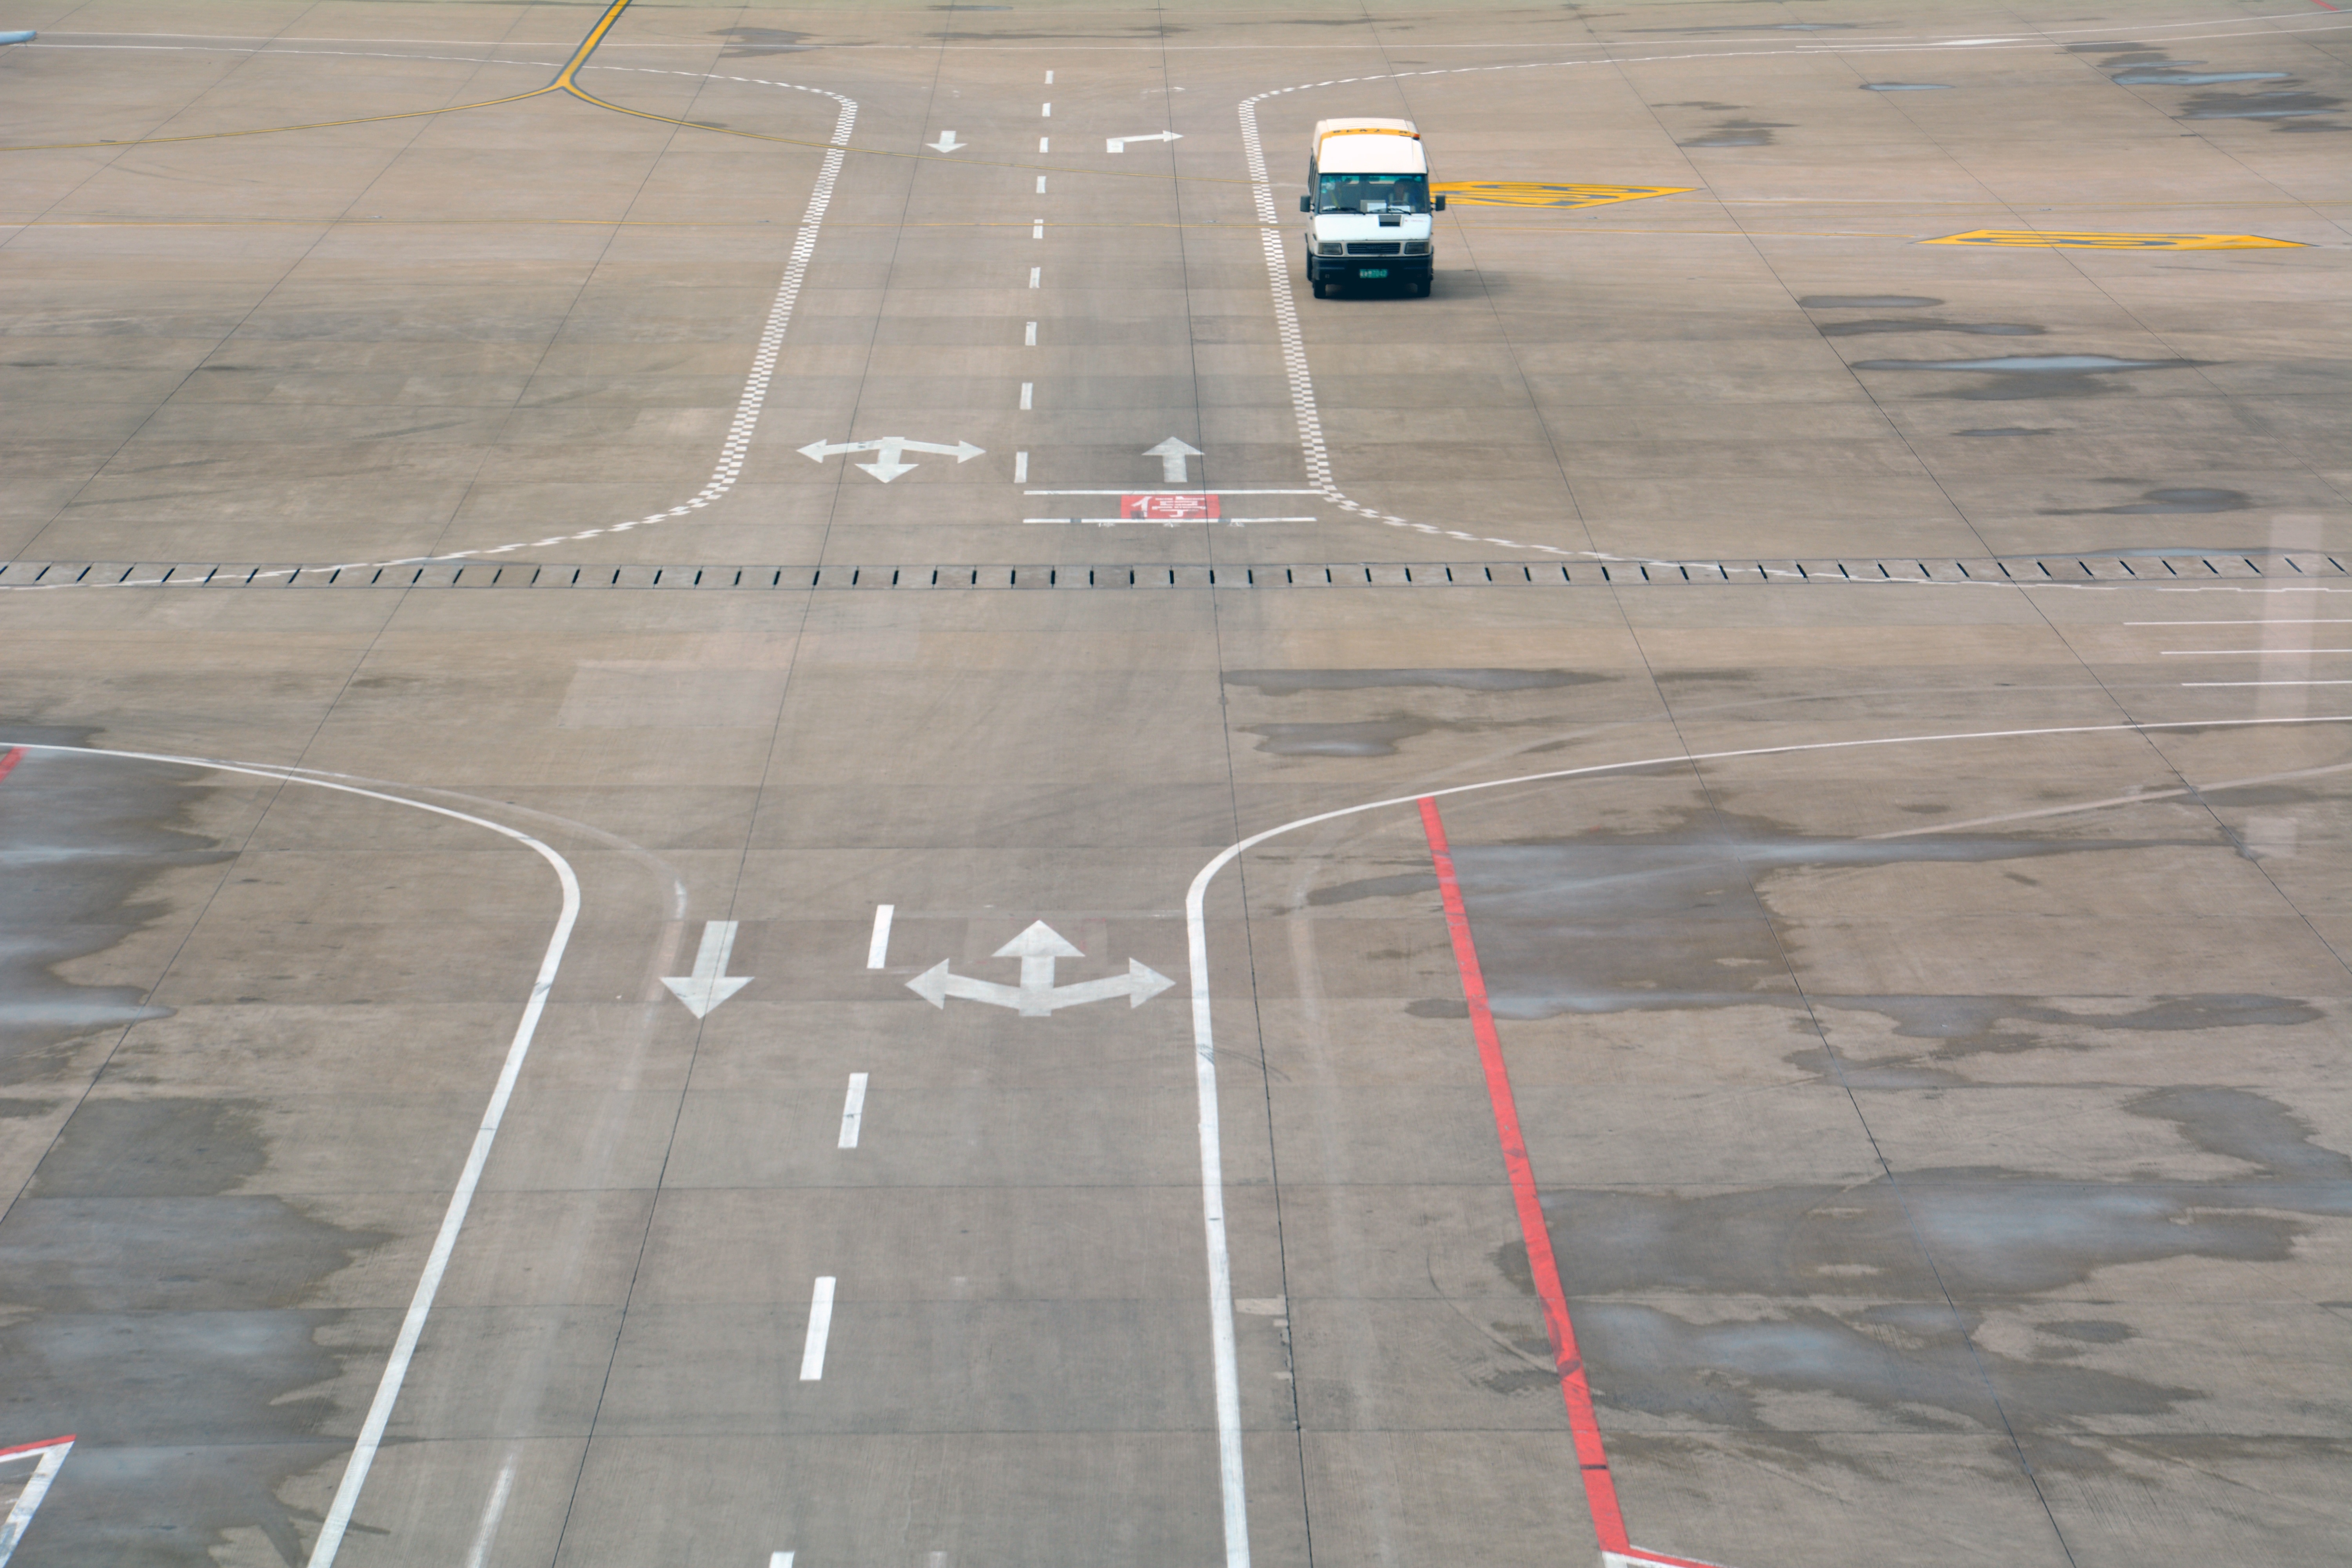
road, floor, highway, parking, asphalt, walkway, intersection, lane, parking lot, arena, infrastructure, runway, race track, flooring, aerial photography, road surface